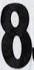
Number: 8